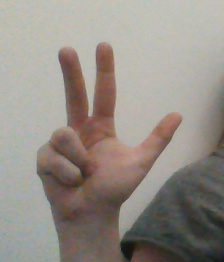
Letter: al